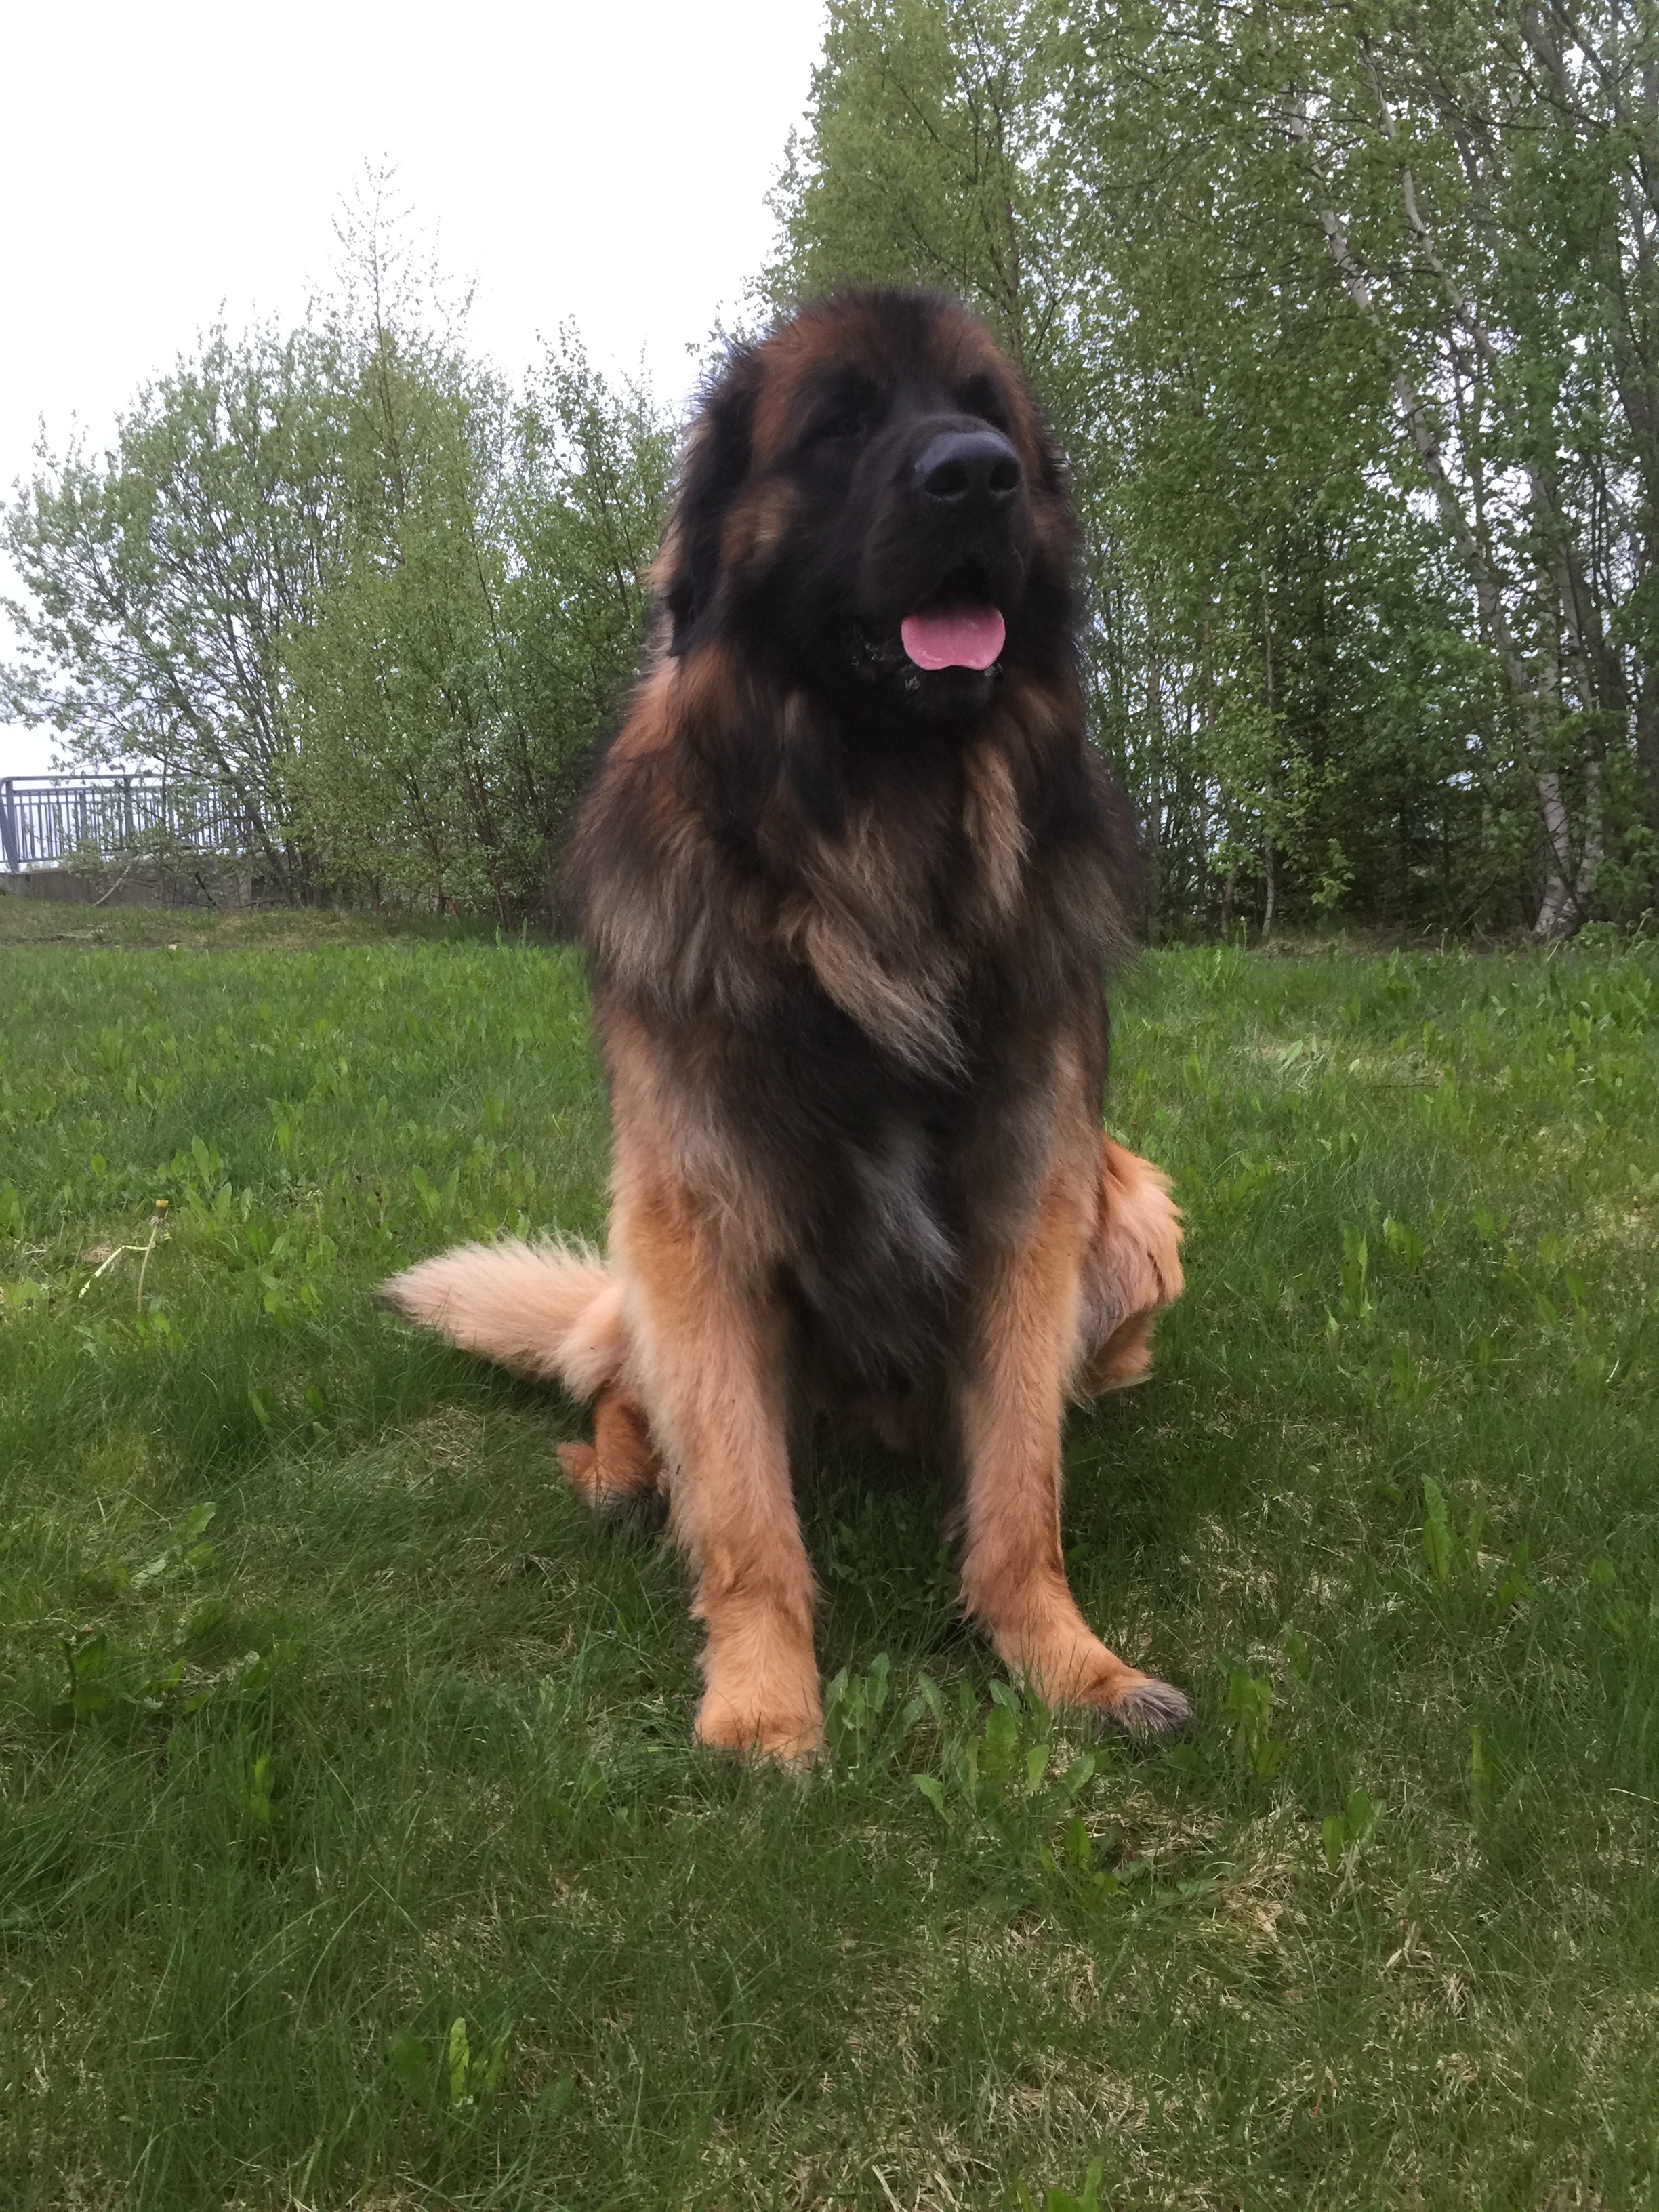
dog, mammal, vertebrate, dog breed, canidae, leonberger, carnivore, estrela mountain dog, sporting group, giant dog breed, grass, caucasian shepherd dog, working dog, sarplaninac, hovawart